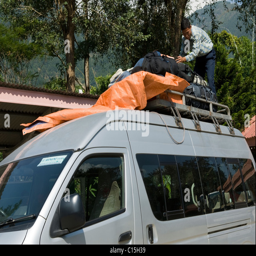
loading luggage onto the roof of a minibus